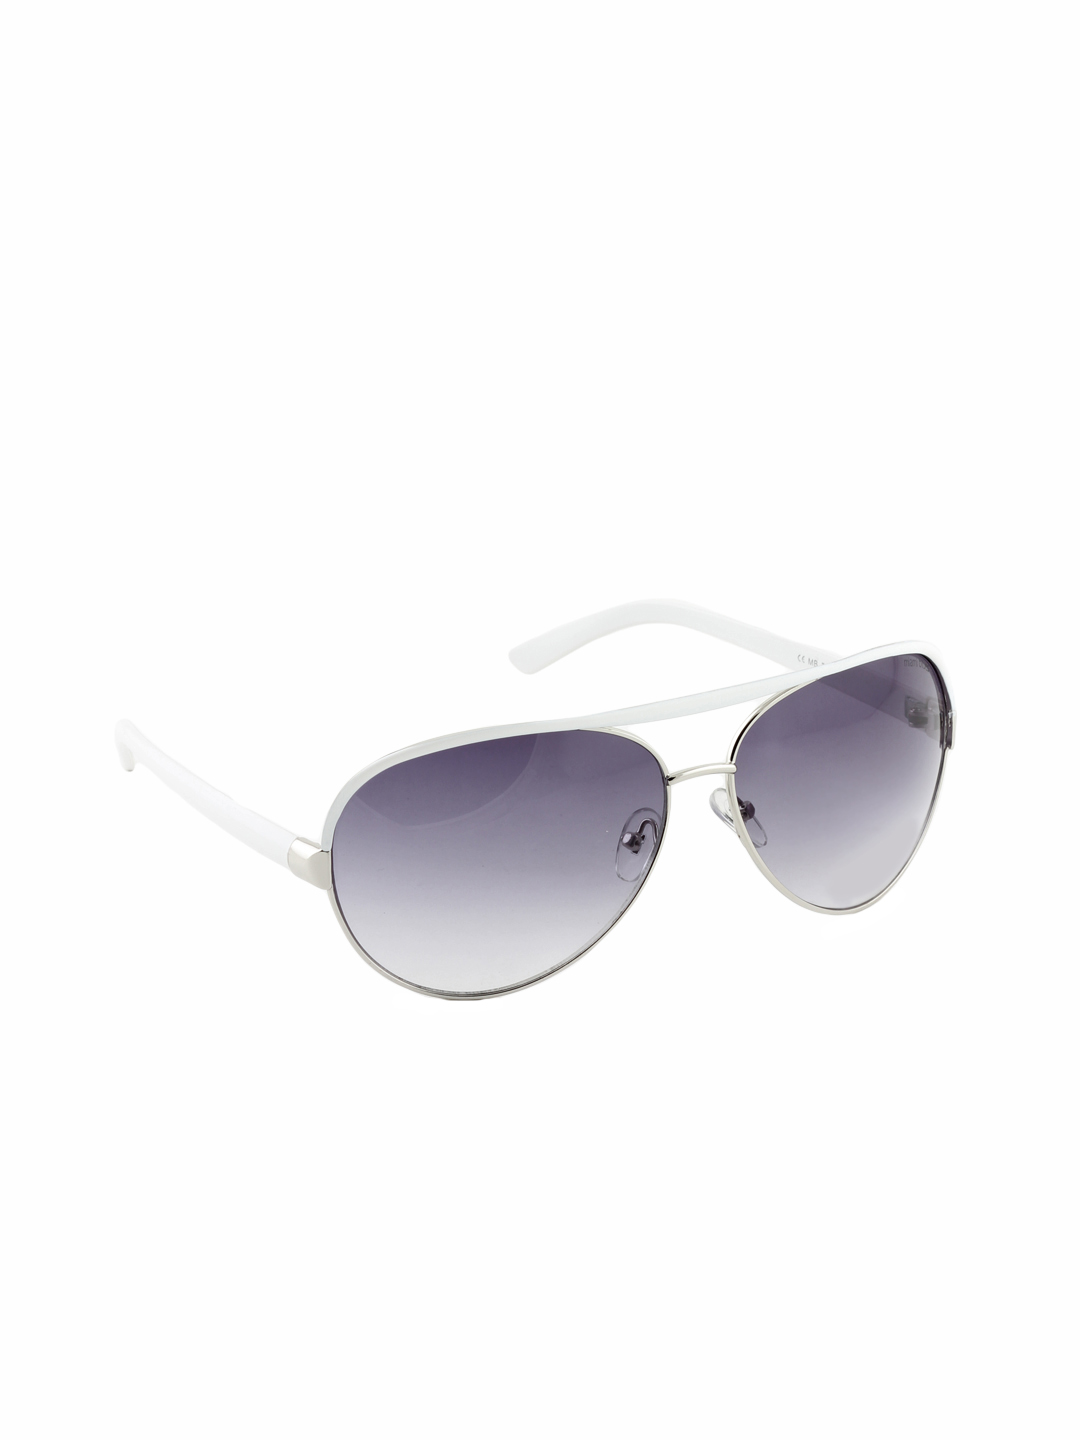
Miami Blues Men Sunglasses
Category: Accessories / Eyewear / Sunglasses
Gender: Men
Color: White
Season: Winter 2016
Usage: Casual